Soyeon

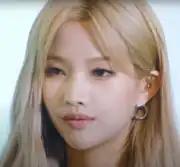
Soyeon during promotions for "Dumdi Dumdi" in 2020.

In 2019, Soyeon composed labelmate CLC's "No", which was selected through a blind test and served as the lead single of the group's EP "No.1". In March 2019, Soyeon made a public apology for using a pirated version of the German music-producing software Kontakt. She wrote on her online fan community site, "I deeply regret that I used an illegal copy of the program; as far as I remember, I used it when I first learned songwriting. I had not even recognized that I did not delete the program. But since the day I began composing in earnest, I have only used authorized programs." The apology came days after a behind-the-scenes YouTube video of preparing the "I Made" EP, produced by the agency, showed icons of the software's illegal copy on her laptop screen. The agency later deleted the video and apologized.